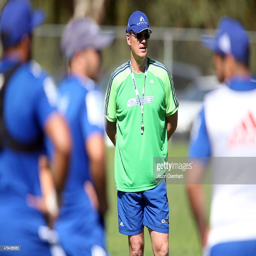
rugby player looks on during a training session .